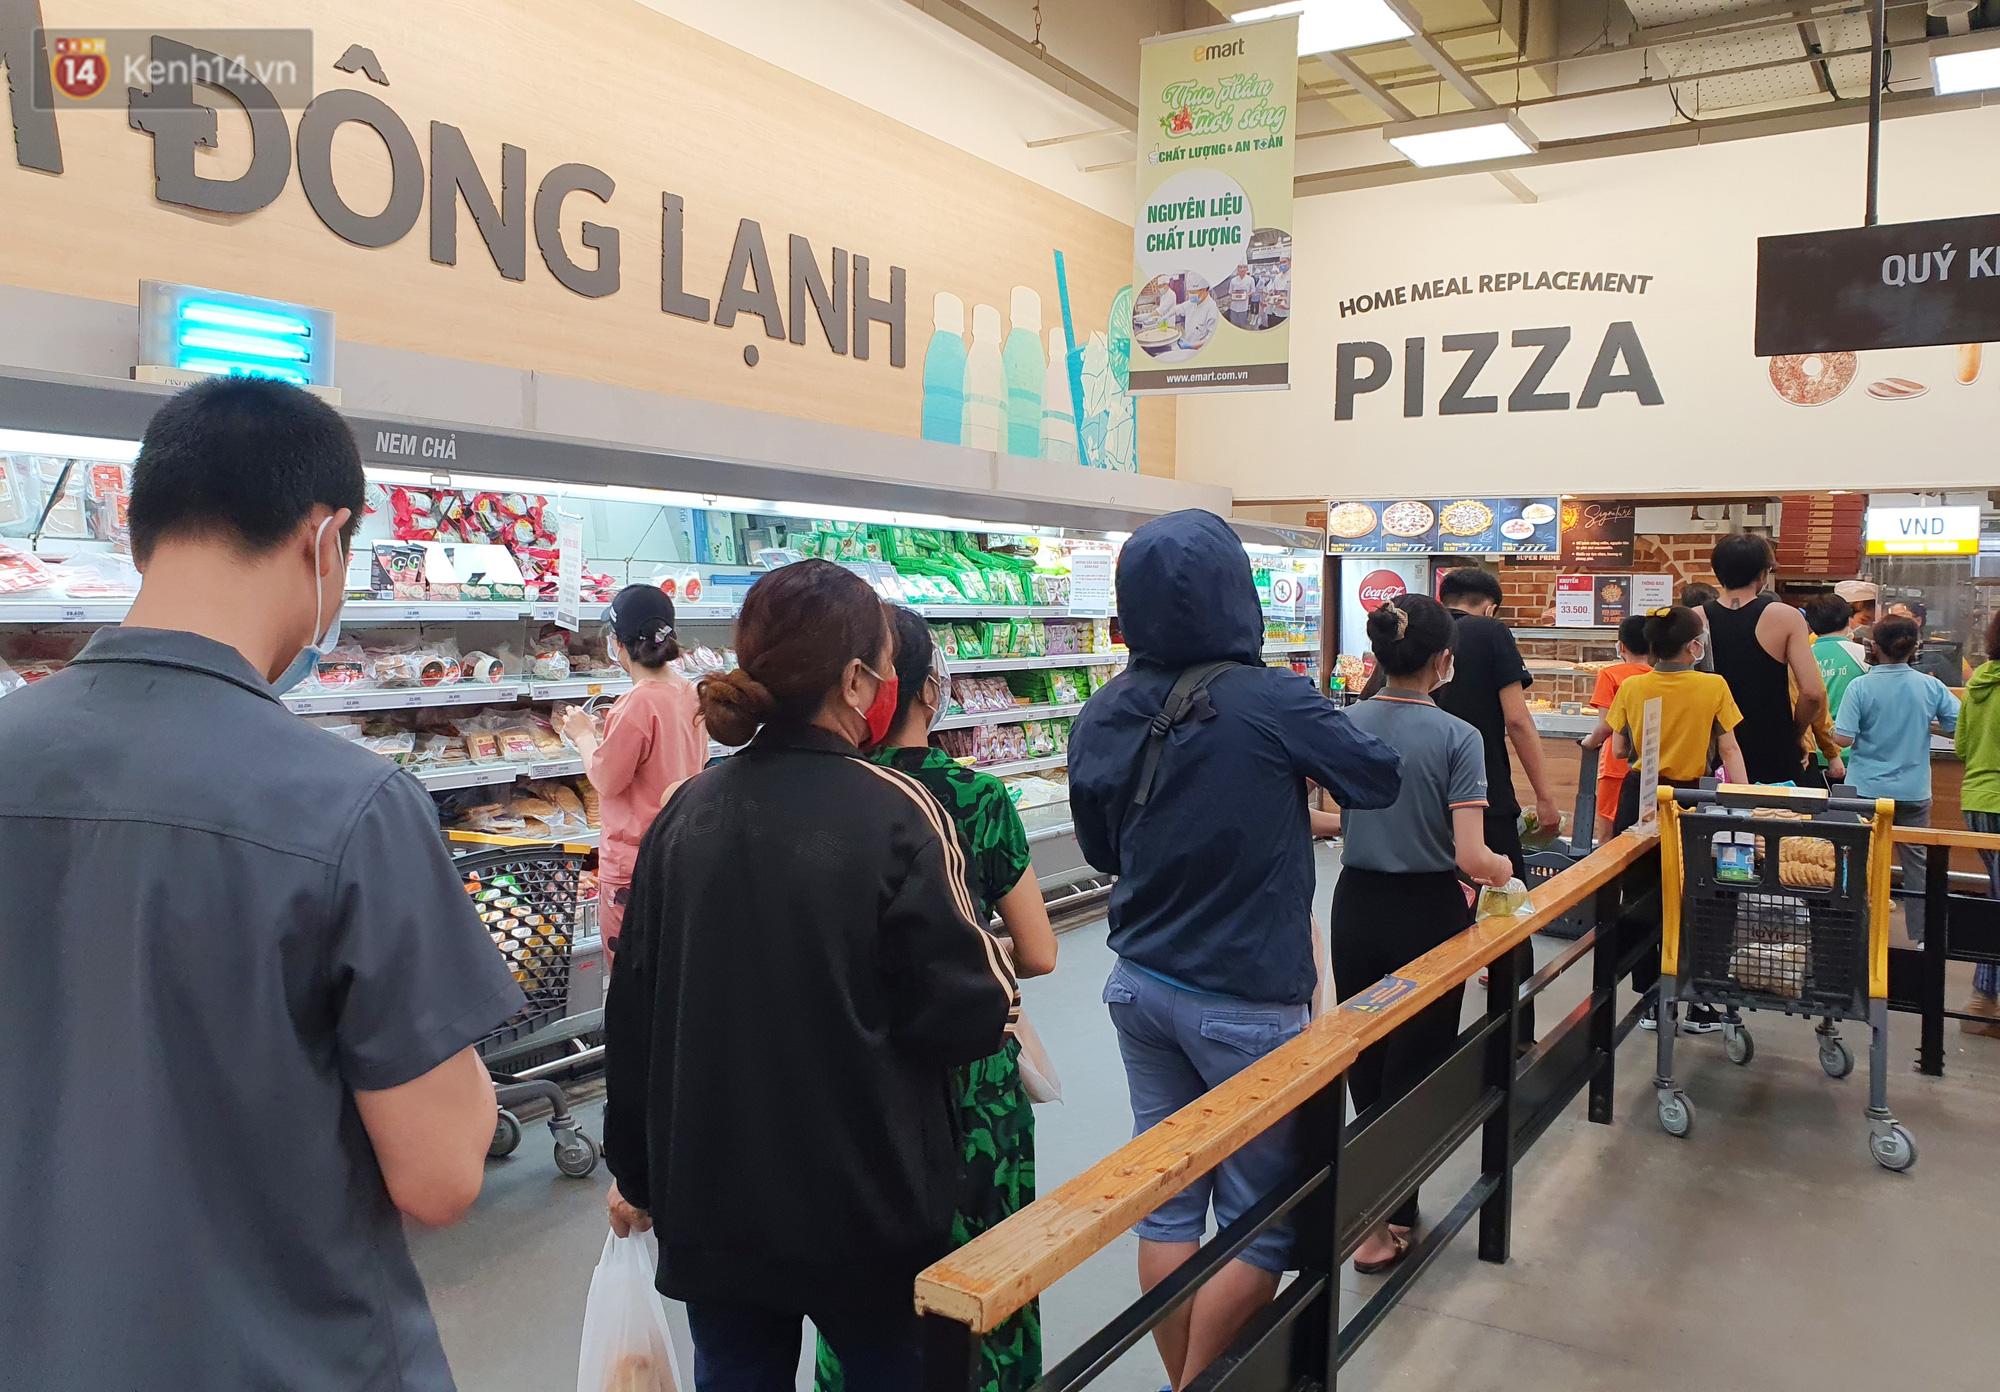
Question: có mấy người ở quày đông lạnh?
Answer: có một người ở quầy đông lạnh